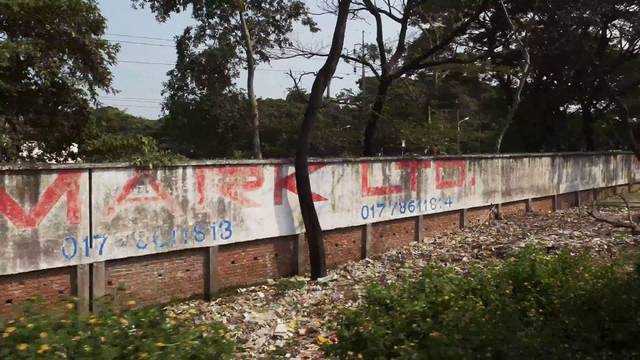
Region: Bangladesh
Coordinates: 23.903, 90.409